Trams in New Zealand

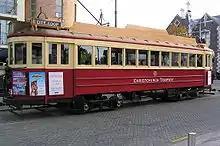
A Christchurch Tramway Tram, Worcester Street, 2005

In 1907 a group of local businessmen asked Auckland Electric Tramways Company to open an electric tramway on Auckland's North Shore, with a view to funding the scheme through land sales. Auckland Electric Tramways initially investigated the request, later declining it on the basis of a sparse population then on the North Shore. The same businessmen then formed the Takapuna Tramways and Ferry Company Limited to build and operate a ferry and tramway service. Their initial intention was for the tramway to be electrified, but insufficient capital and connections to Auckland's power grid prevented it. The company's ferry, "Pupuke", was launched on 15 December 1909, with a new wharf built at Bayswater. The ferry was completed in time for the first service from Auckland City to Bayswater to meet the company's just completed steam tramway on 22 December 1910.